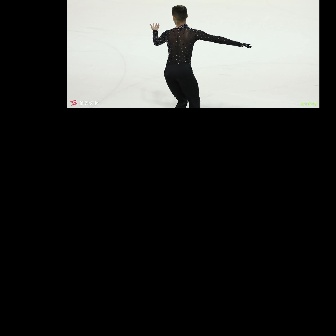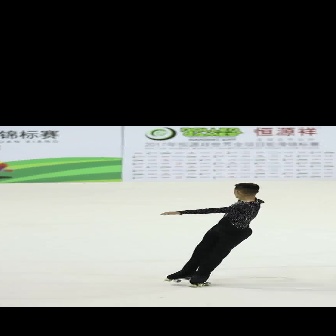
  Please identify the target specified by the bounding box [149,4,251,107] in the first image and locate it in the second image. Return the coordinates in [x_min,y_min,x_max,y_max] format.
Answer: [159,182,264,287]